Caroll Spinney

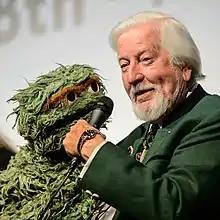

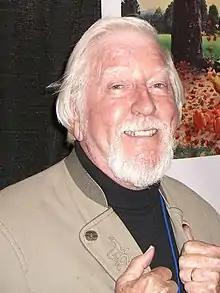
Spinney at the New York Comic Con in Manhattan in October 2010

Spinney first met Jim Henson in 1962 at a puppeteering festival, where Henson asked if he would like to "talk about the Muppets". As Spinney failed to realize the question was an employment offer, the conversation never came to pass.